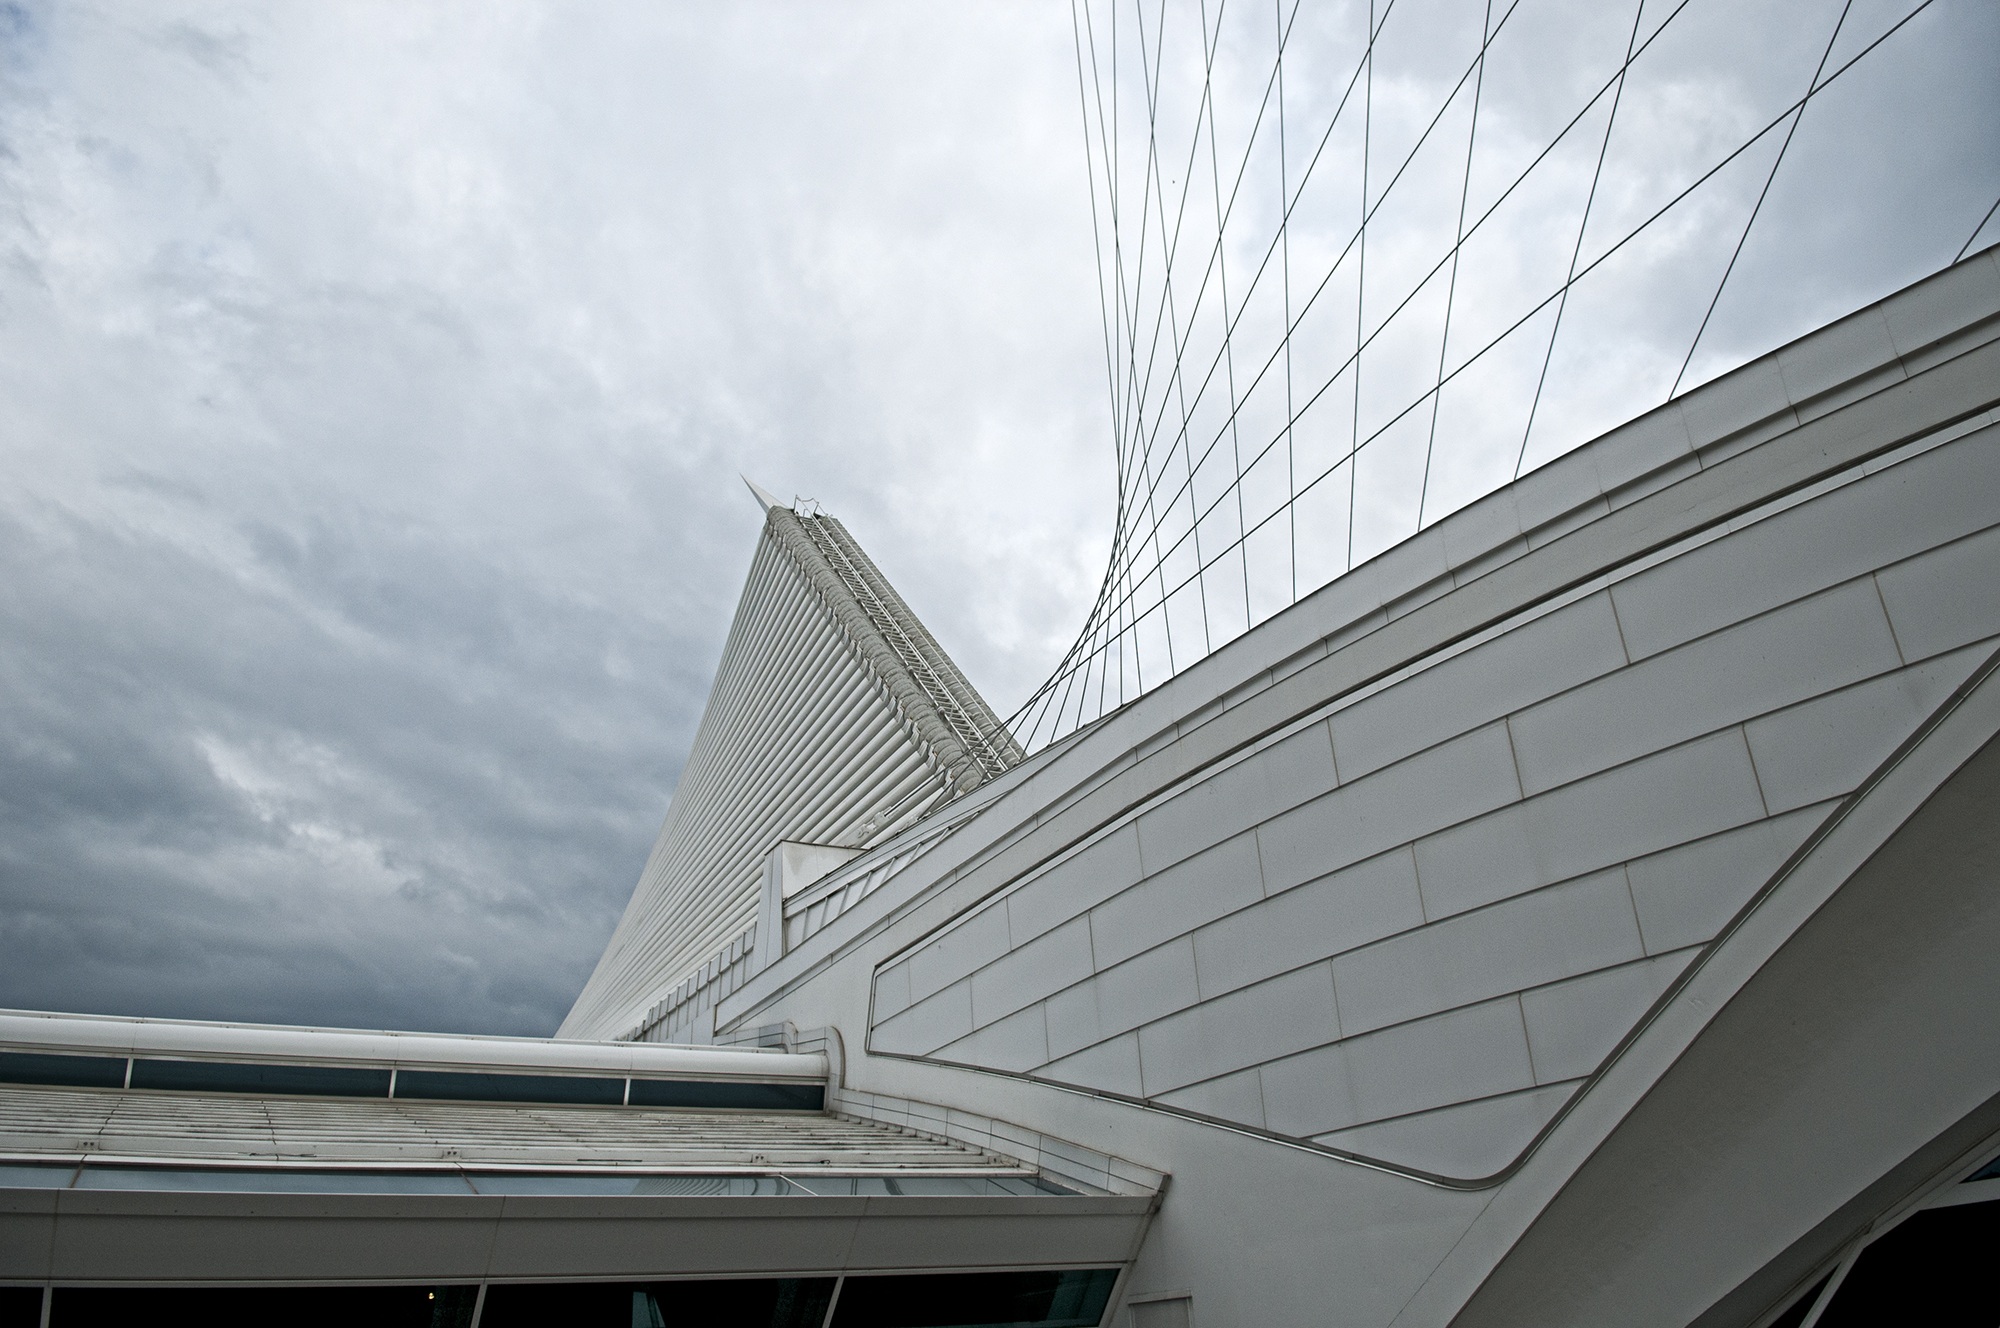
cloud, architecture, structure, sky, cloudy, roof, skyscraper, line, facade, modern, stadium, tower block, futuristic, contemporary, headquarters, milwaukee, daylighting, calatraba, milwaukee art museum